Týnec nad Labem

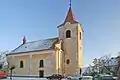
Church of the Beheading of Saint John the Baptist

Týnec nad Labem is located about east of Kolín and east of Prague. It lies in the northwestern tip of the Iron Mountains, which passes into the lowlands of the Central Elbe Table and East Elbe Table. The Elbe River flows through the town.